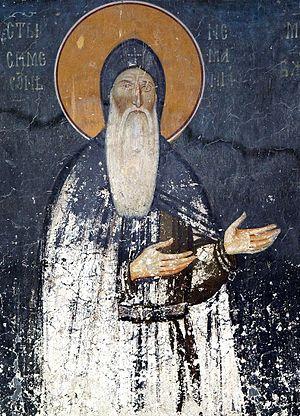
Le monastère de Studenica est le plus grand et le plus riche des monastères orthodoxes serbes. Il dépend de l'éparchie de Žiča et figure sur la liste des monuments culturels d'importance exceptionnelle de la République de Serbie.